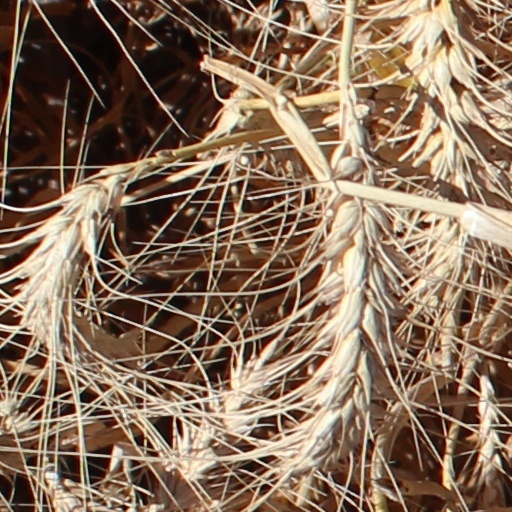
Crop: wheat